Church of St Mary Magdalene, Cricket Malherbie

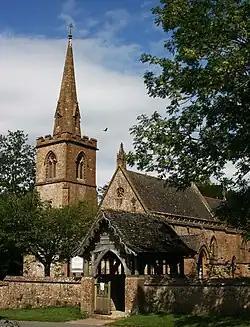

The Anglican Church of St Mary Magdalene in Cricket Malherbie, Somerset, England was built in the 12th century and rebuilt in 1855. It is a Grade II* listed building.